Languages of Gibraltar

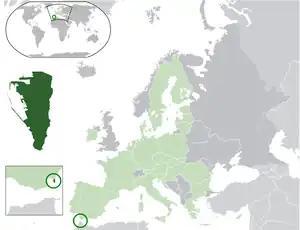
Many of Gibraltar's linguistic influences come from its neighbours, Spain and Morocco.

Most locals are bilingual, also speaking Spanish, because of Gibraltar's proximity to Spain. Most Gibraltarians converse in "Llanito", their vernacular which is mostly based on Andalusian Spanish but with numerous loanwords from English as well other Mediterranean languages. However, because of the varied mix of ethnic groups which reside there, other languages such as Moroccan Berber, Moroccan Arabic and Hindi are also spoken on The Rock.